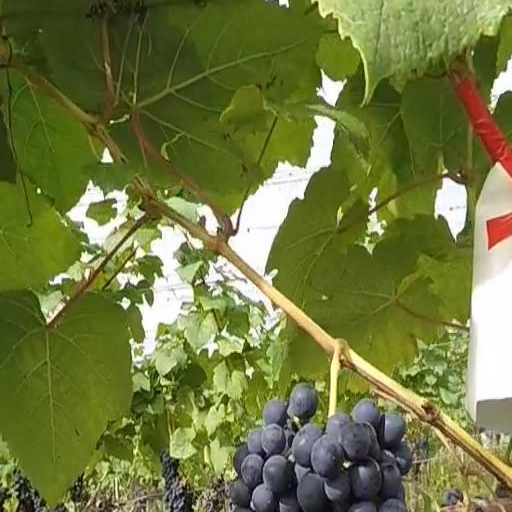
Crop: grape